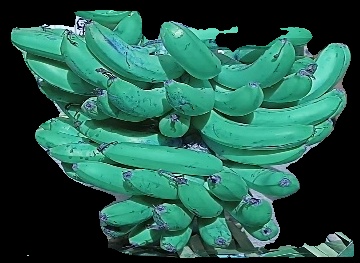
Variety: pachbale
Grade: grade3